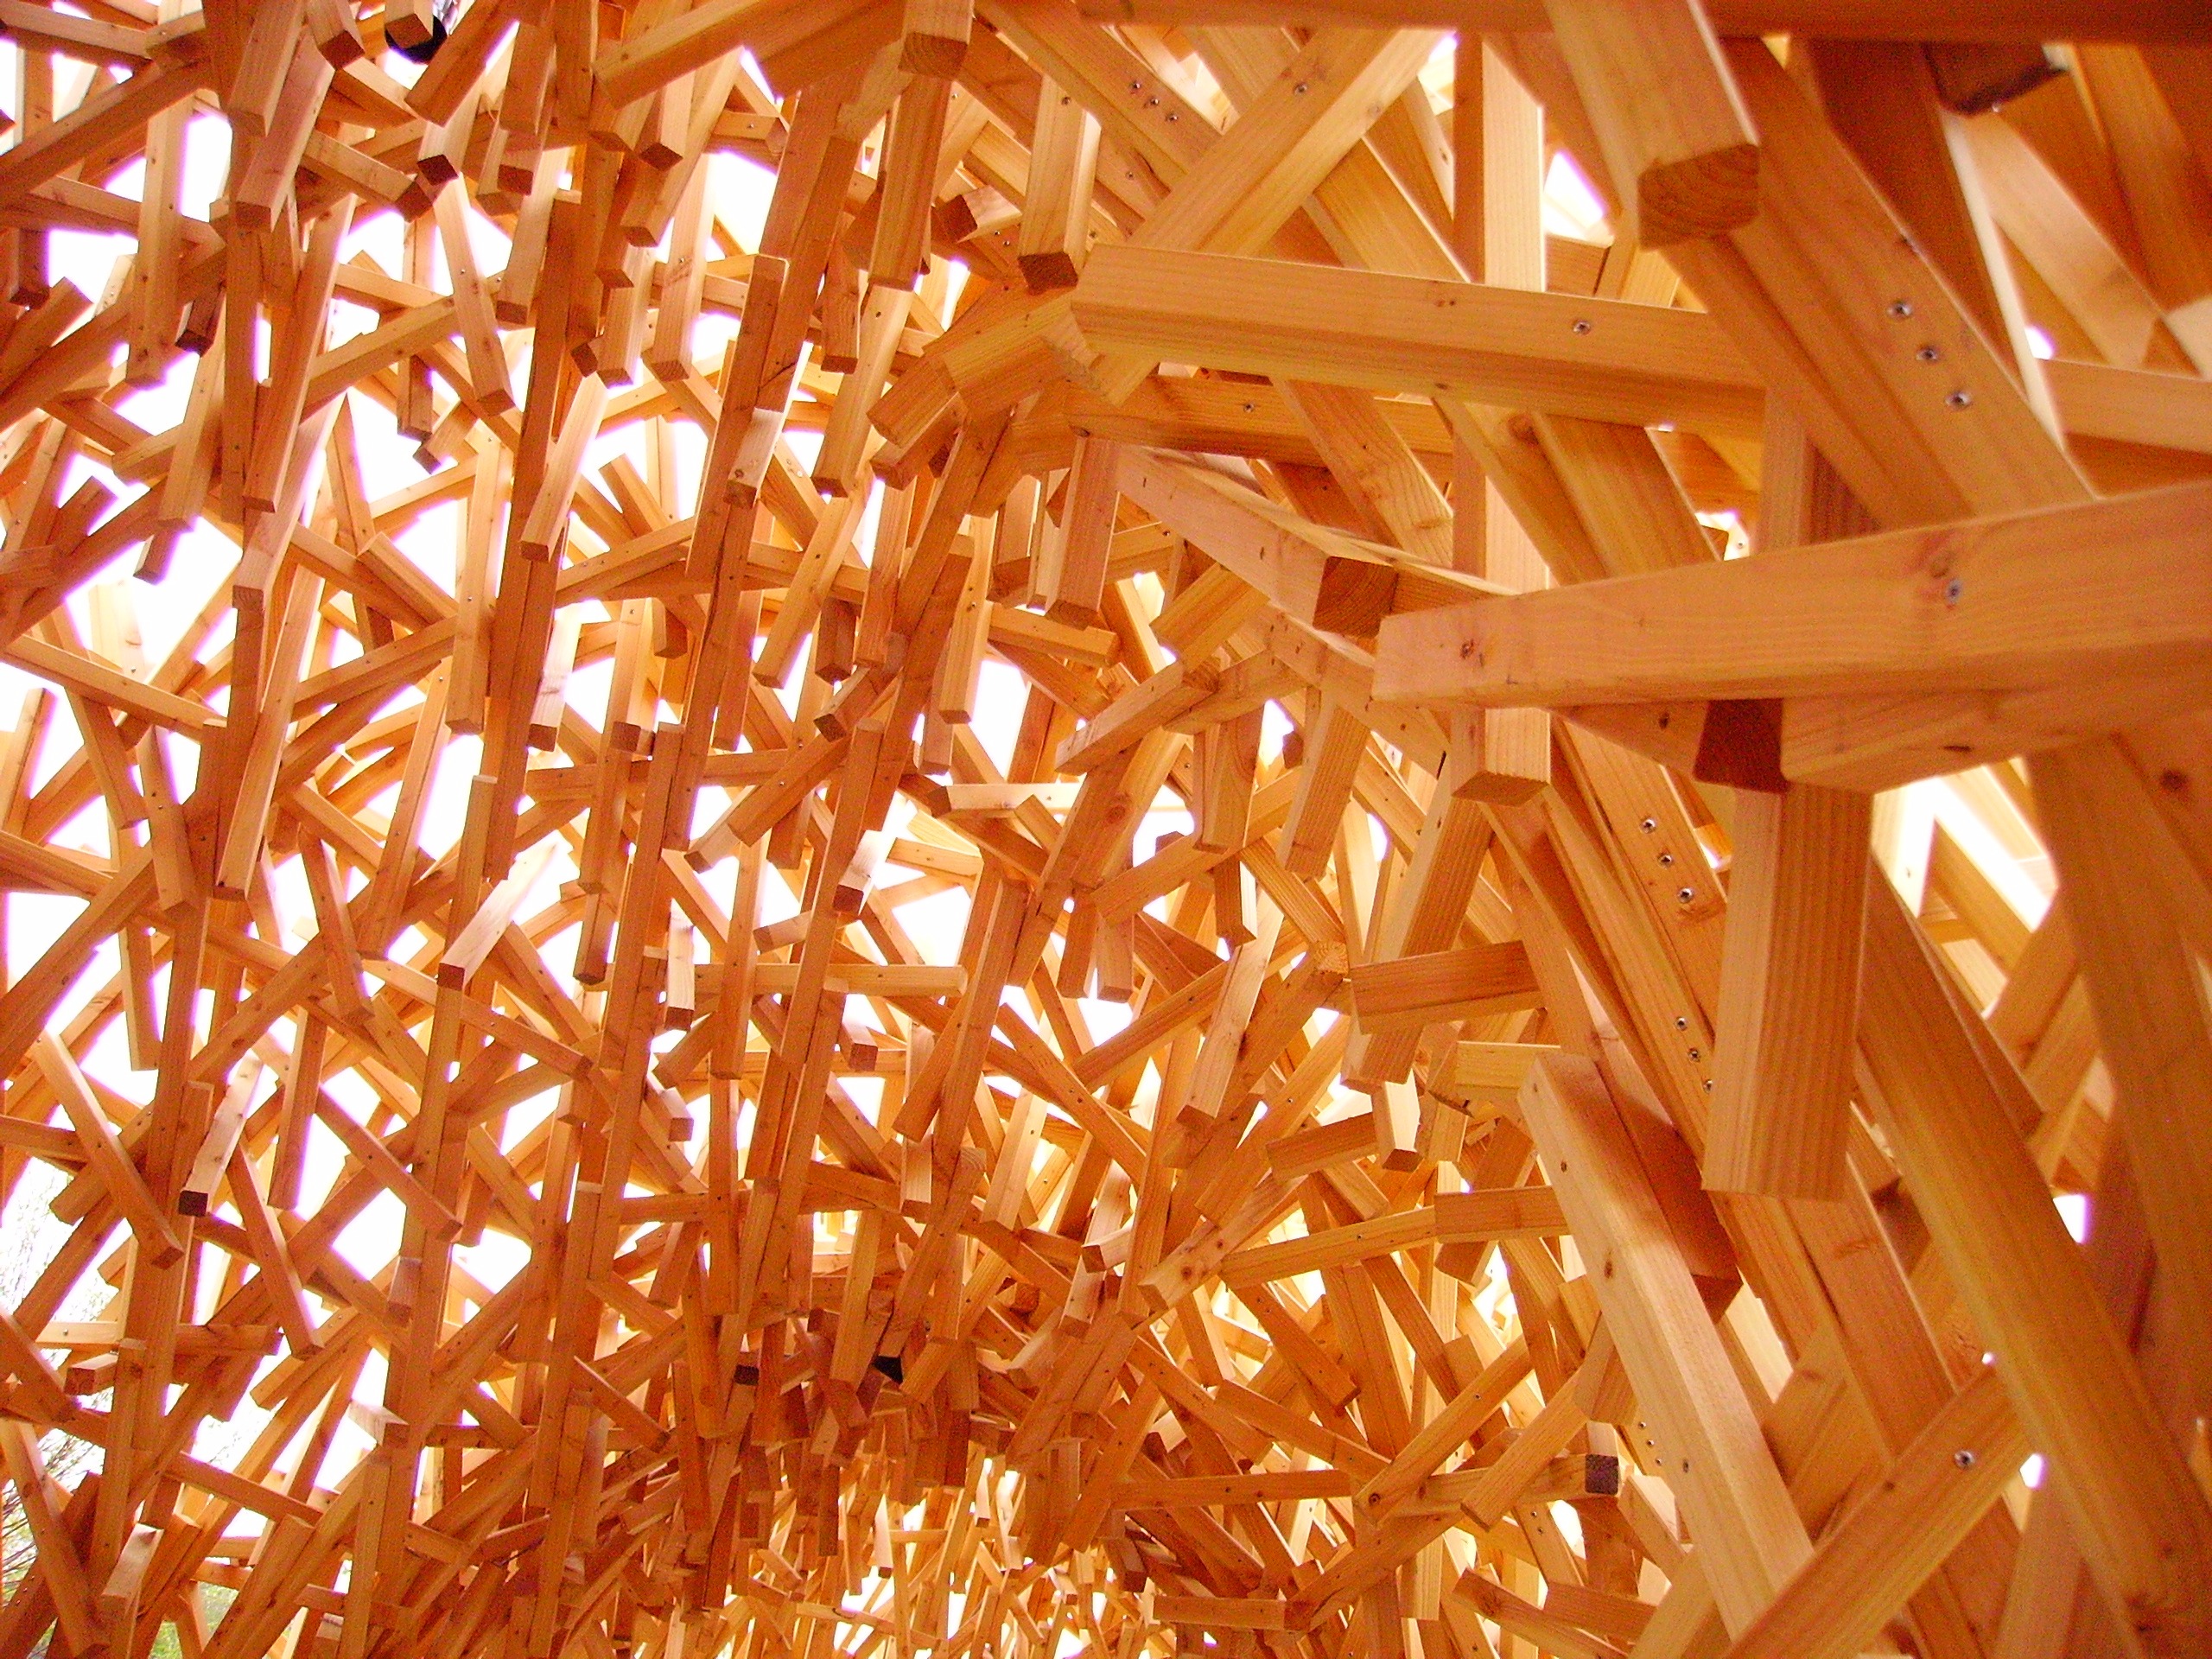
branch, architecture, wood, sunlight, flower, roof, building, bar, construction, lighting, blanket, circle, support, roof construction